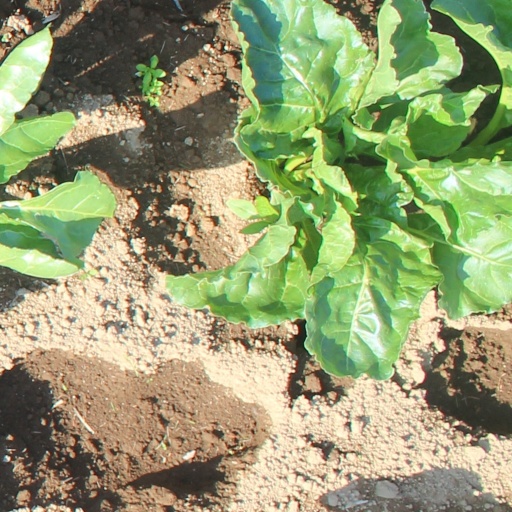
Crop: sugar beet